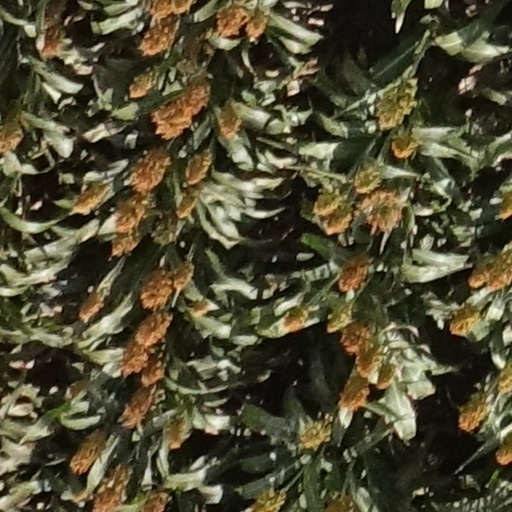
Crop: sorghum